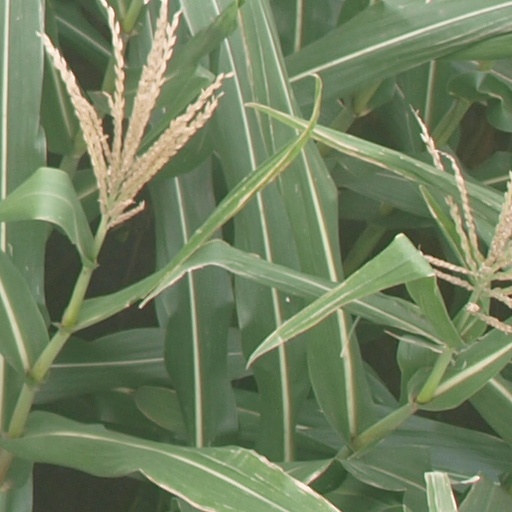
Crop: maize; corn